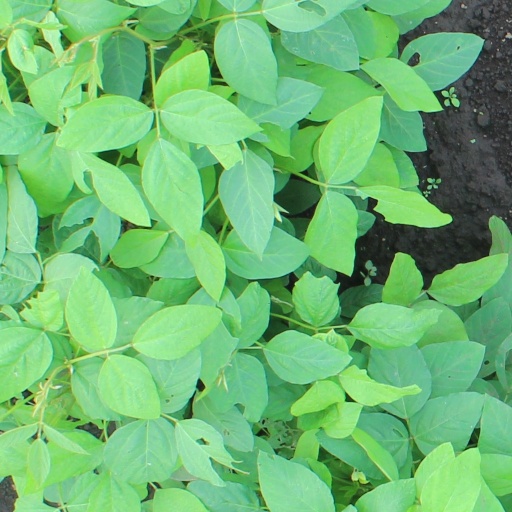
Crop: soybean